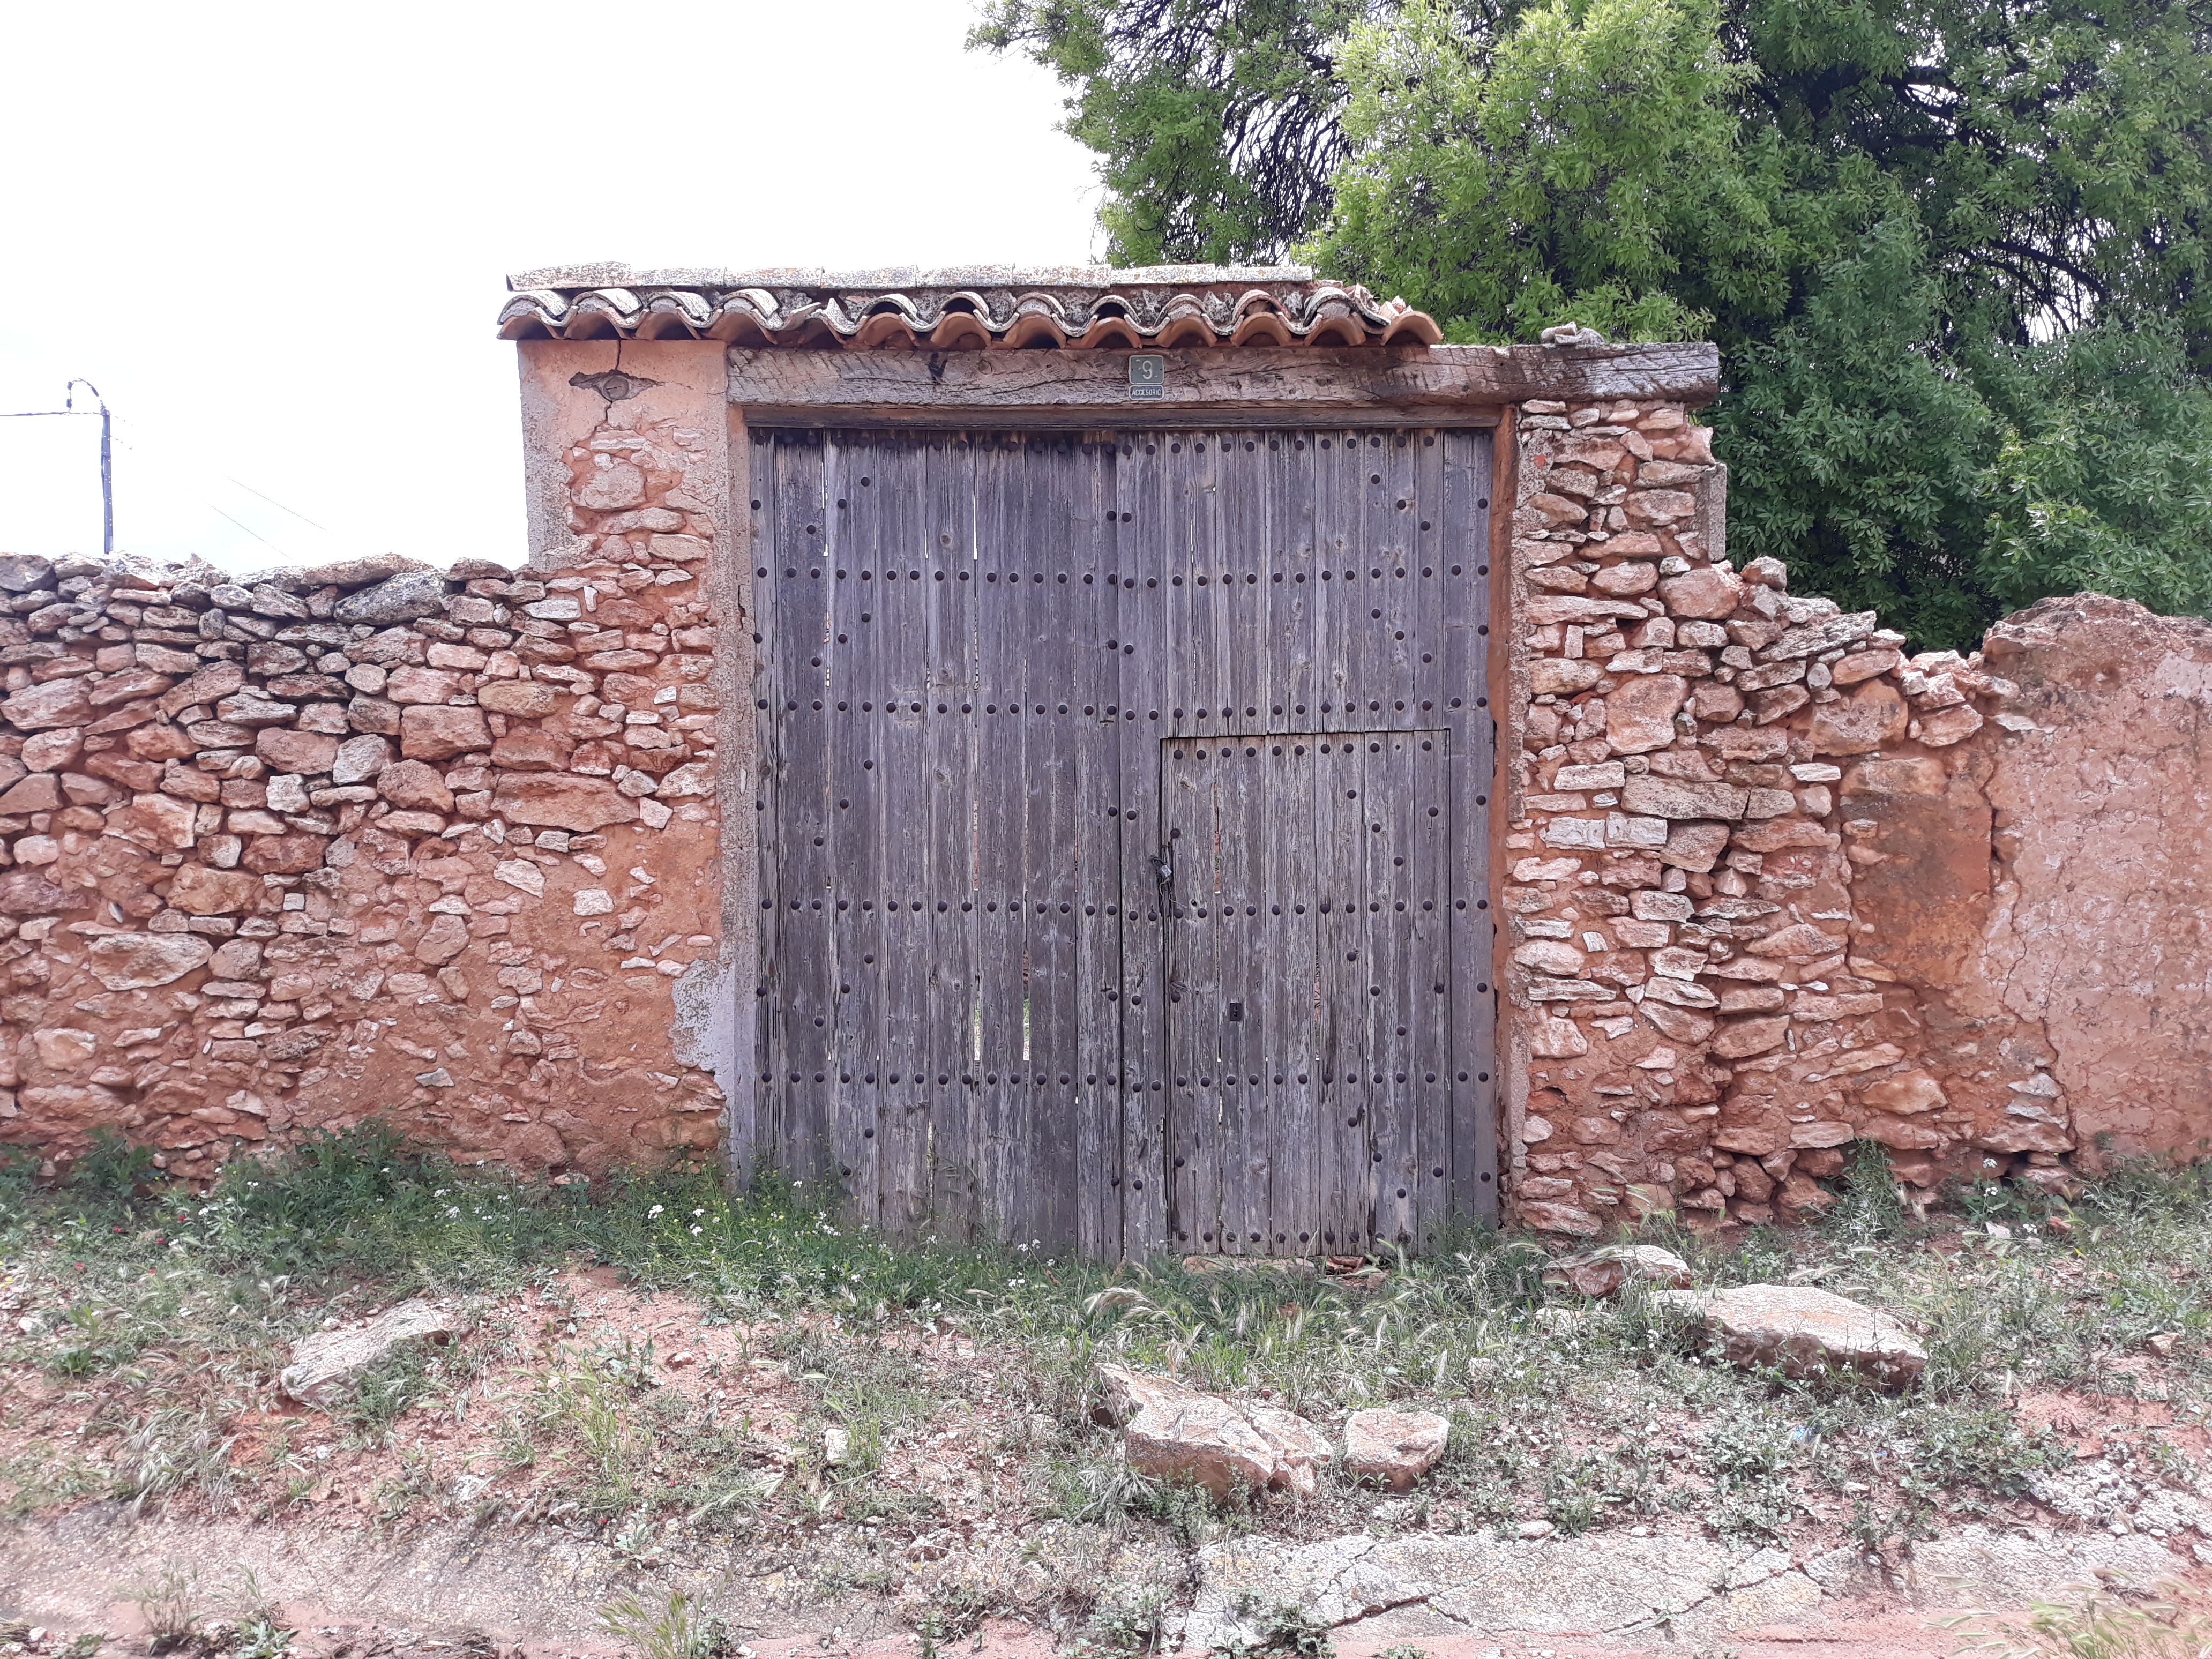
wall